Maika Friemann-Jennert

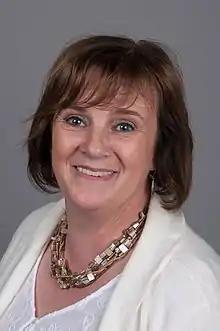
Friemann-Jennert in 2017

Maika Friemann-Jennert (born 24 June 1964) is a German politician of the CDU who has been serving as a member of the Bundestag from the state of Mecklenburg-Vorpommern since 2021.